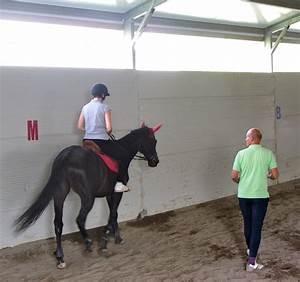
horse